The Marshall Mathers LP

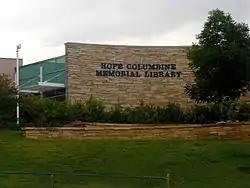
Lyrics referencing the Columbine High School massacre were censored on "The Marshall Mathers LP"

In his book "Edited Clean Version: Technology and the Culture of Control", author Raiford Guins writes that the clean version of "The Marshall Mathers LP" "resembles a cross between a cell phone chat with terrible reception...and a noted hip-hop lyricist suffering from an incurable case of hiccups."